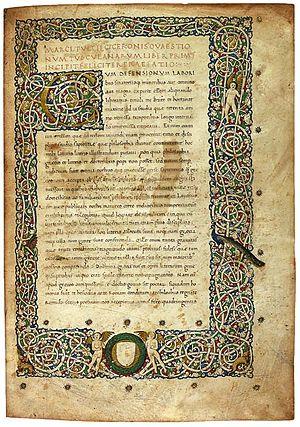
Les Tusculanes font partie des œuvres philosophiques de Cicéron. Dans ces dialogues supposés, l'auteur cherche à établir l'immortalité de l'âme et démontre que le bonheur ne peut se fonder que sur la vertu. Il reprend bien souvent les exemples qui avaient été proposés par ses prédécesseurs pour fonder son propre raisonnement. Le titre exact est Tusculanae disputationes : il précise ainsi le genre de l’ouvrage et signale le lieu de l’entretien. La forme utilisée, le dialogue supposé, est habituelle dans l’enseignement philosophique, mais elle est adaptée et simplifiée dans le cas des Tusculanes.